Kanguva

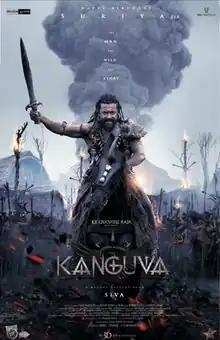
Theatrical release poster

Kanguva is a 2024 Indian Tamil-language epic fantasy action film directed by Siva and produced by Studio Green, together with UV Creations. The film stars Suriya in dual roles, alongside Bobby Deol, Disha Patani, Natty Subramaniam, K. S. Ravikumar, Yogi Babu, Redin Kingsley, Kovai Sarala, Ravi Raghavendra and Karunas. It is the Tamil debut of Deol and Patani. The film follows Francis Theodore, a bounty hunter in 2024, whose connection with a child is mysteriously connected to a fierce tribal warrior's promise to a child in the year 1070.